Jacques Pierre Brissot

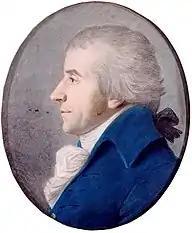
Jacques Pierre Brissot de Warville

On a second visit to London, accompanied by Charles-Louis Ducrest, the brother of Madame de Genlis, he became acquainted with some of the leading abolitionists. After returning to Paris on 19 February 1788, he and Clavière founded an anti-slavery group known as "Society of the Friends of the Blacks" ("Société des amis des Noirs") and was their secretary. In 1788, Choderlos de Laclos, who replaced Brissot as Philippe's chief of staff, intensified Brissot's campaign to promote Philippe as an alternative to the monarchy.